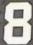
Number: 8